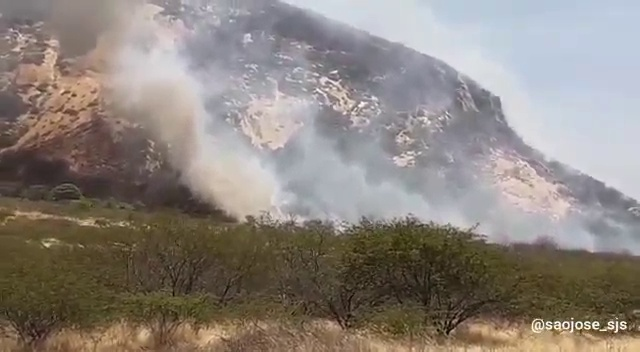
Fire: no
Smoke: yes